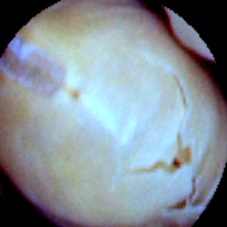
Label: Skin-damaged